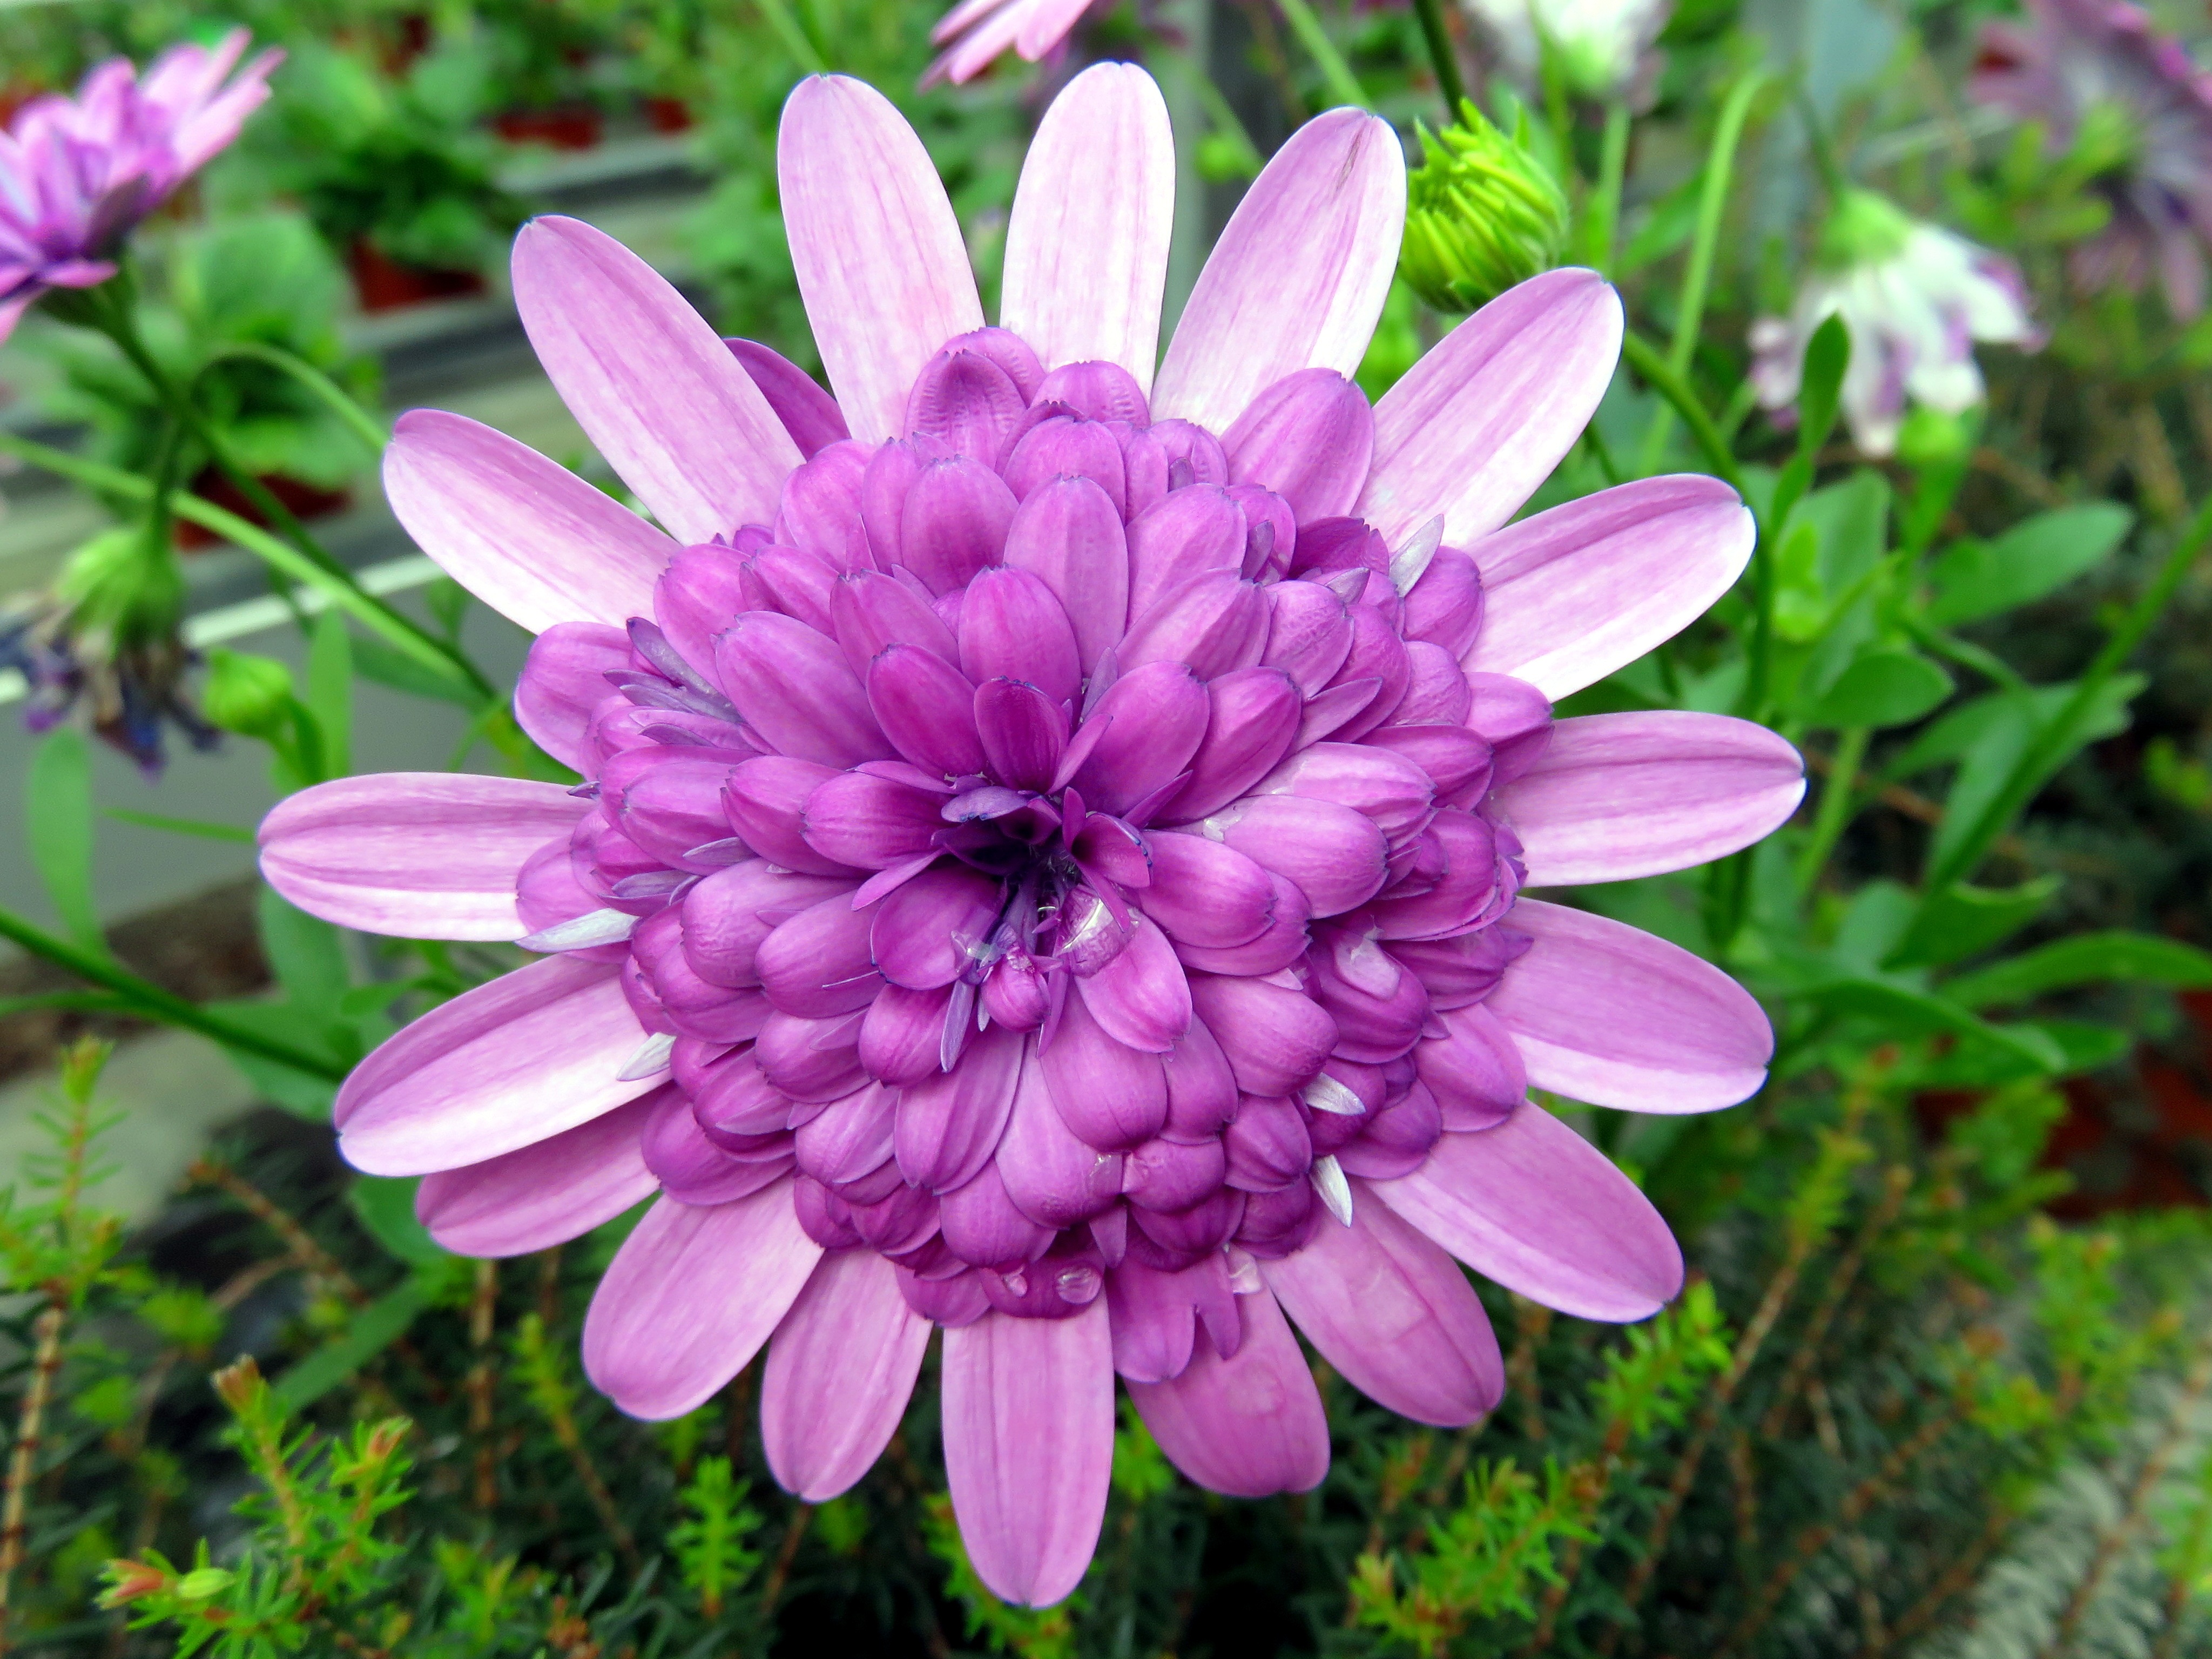
nature, plant, flower, petal, summer, botany, flora, wildflower, dahlia, violet, osteospermum, macro photography, flowering plant, daisy family, annual plant, land plant, marguerite daisy, chrysanths